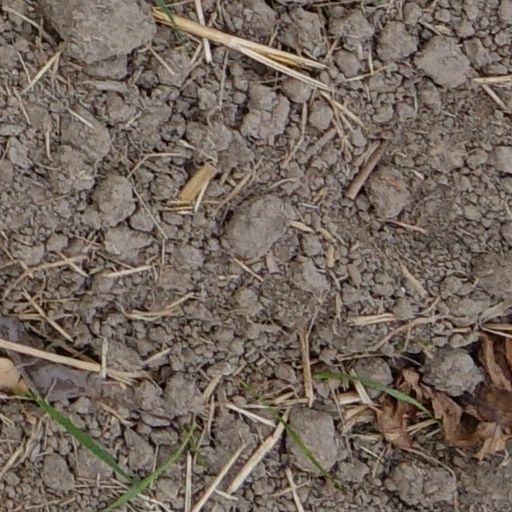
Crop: wheat